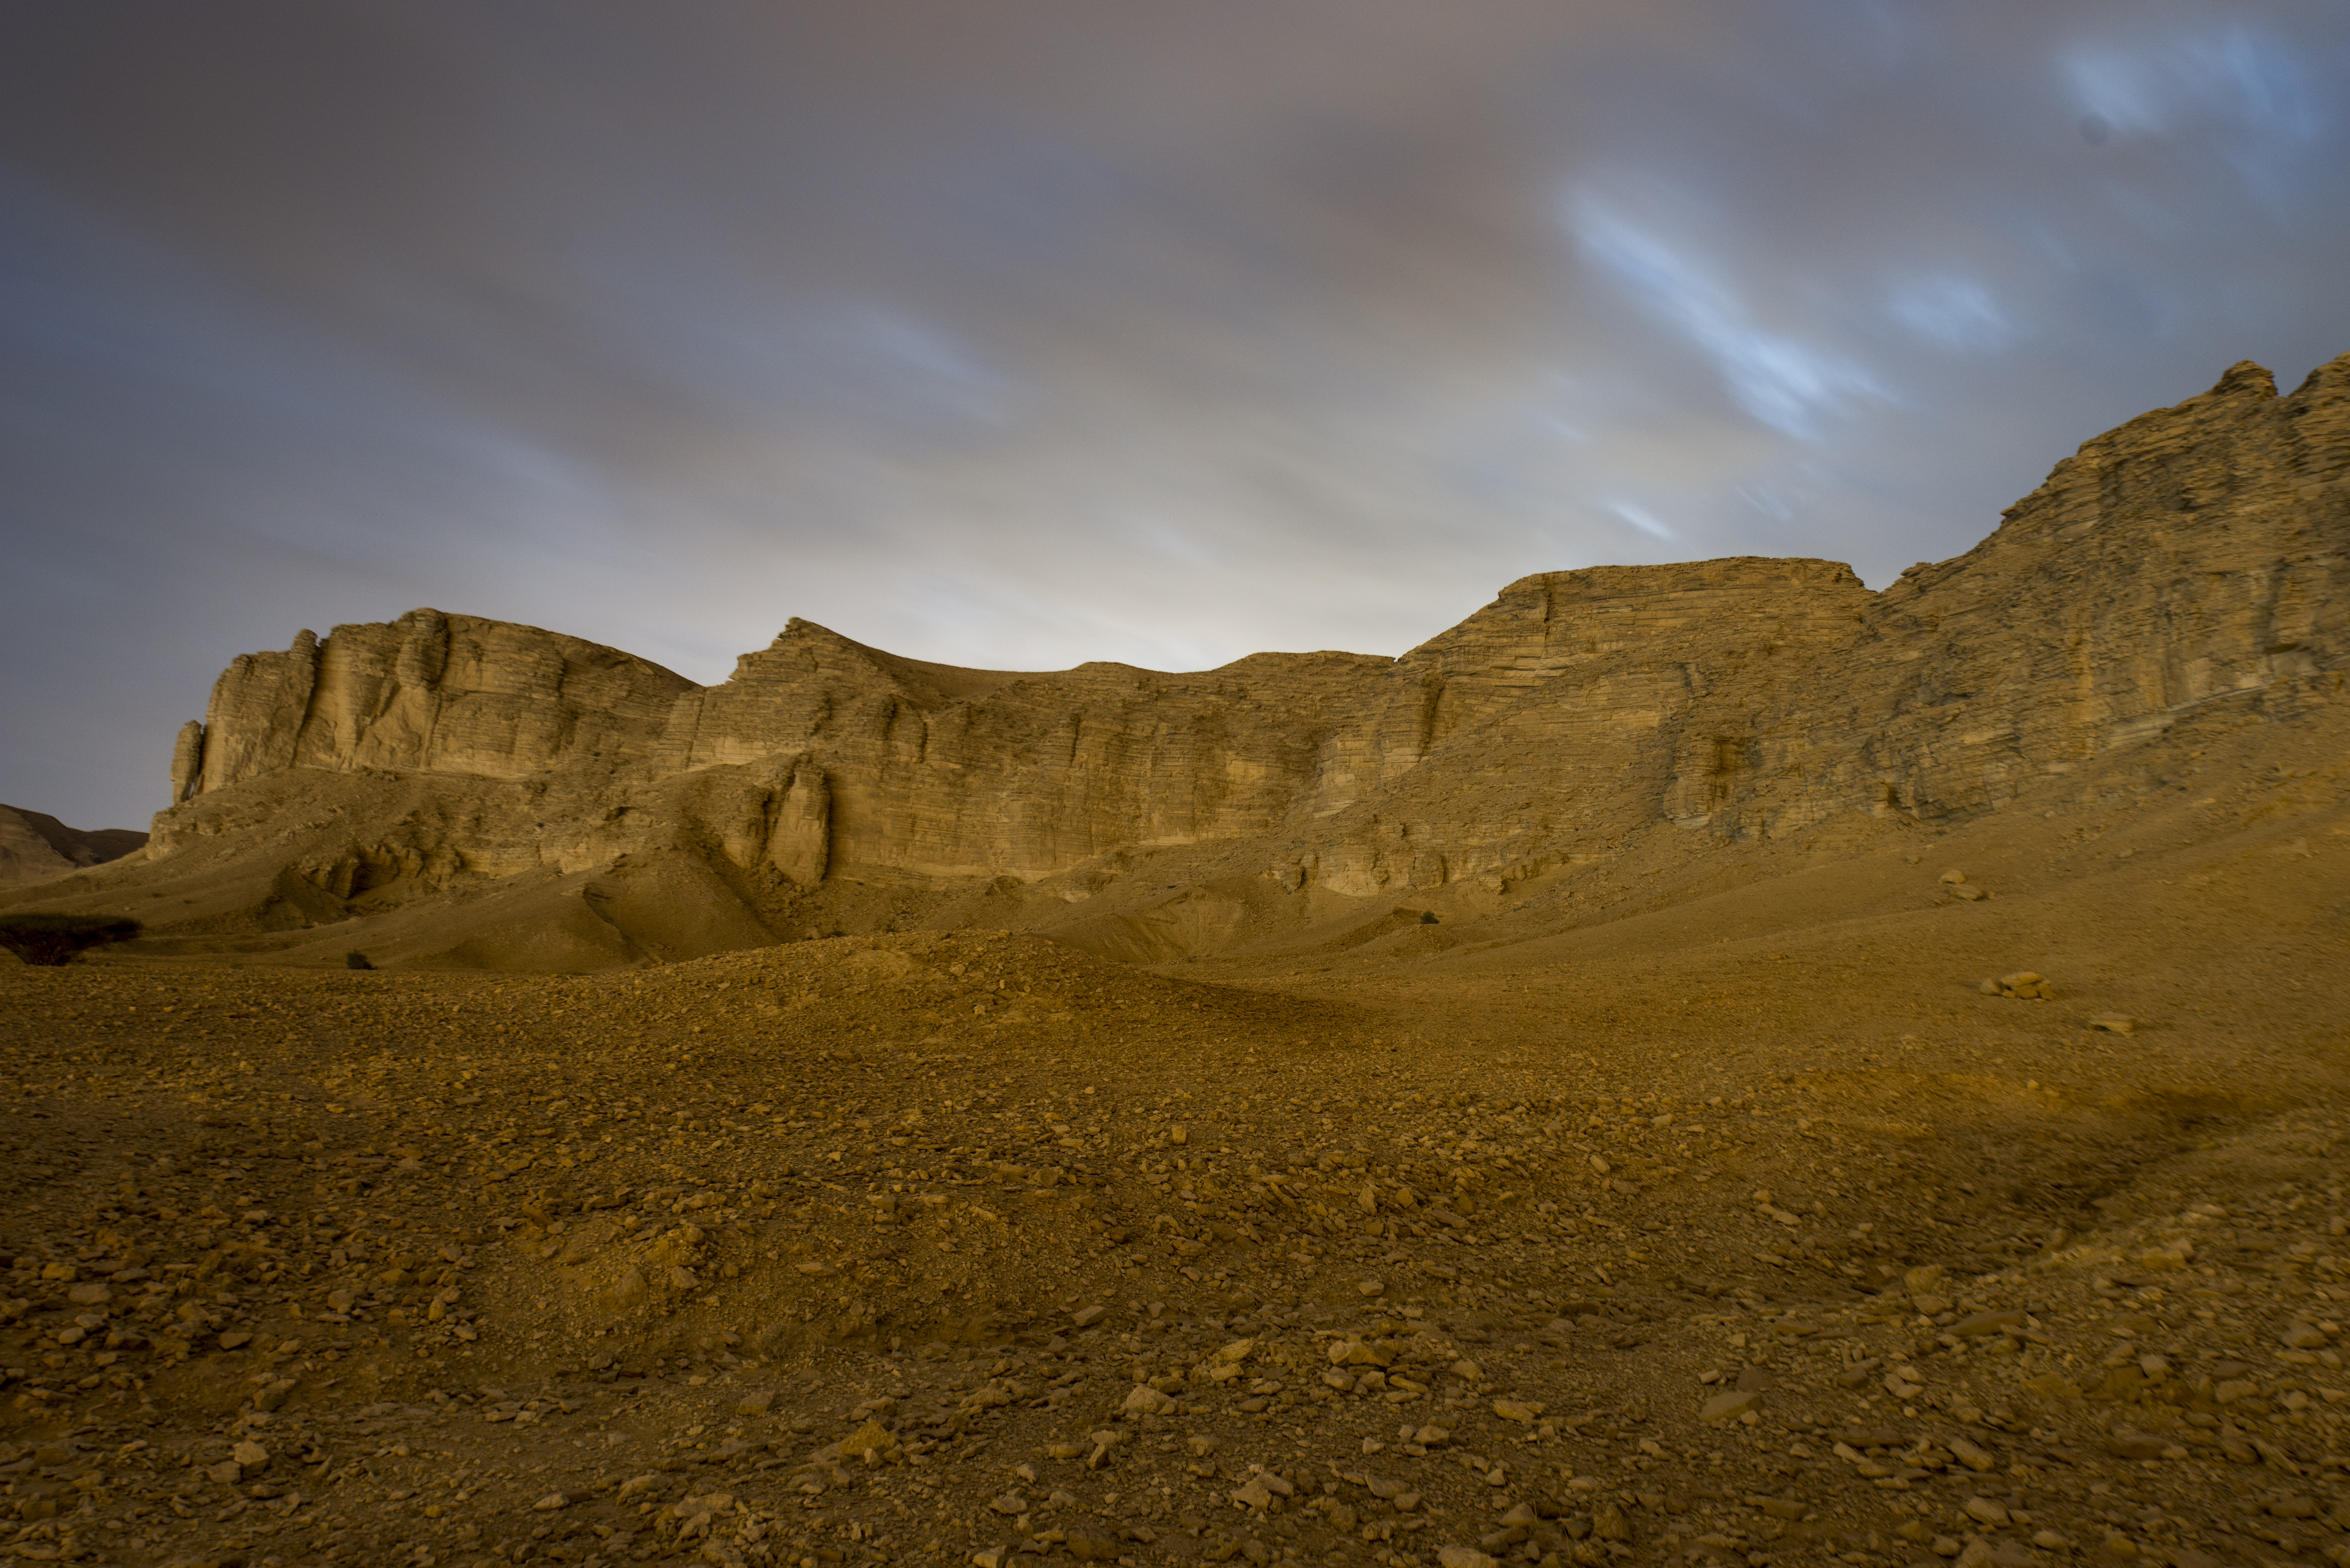
landscape, sand, rock, wilderness, mountain, cloud, sky, hill, desert, mountain range, formation, soil, terrain, national park, geology, badlands, plateau, escarpment, wadi, meteorological phenomenon, aeolian landform, ecoregion, makhtesh